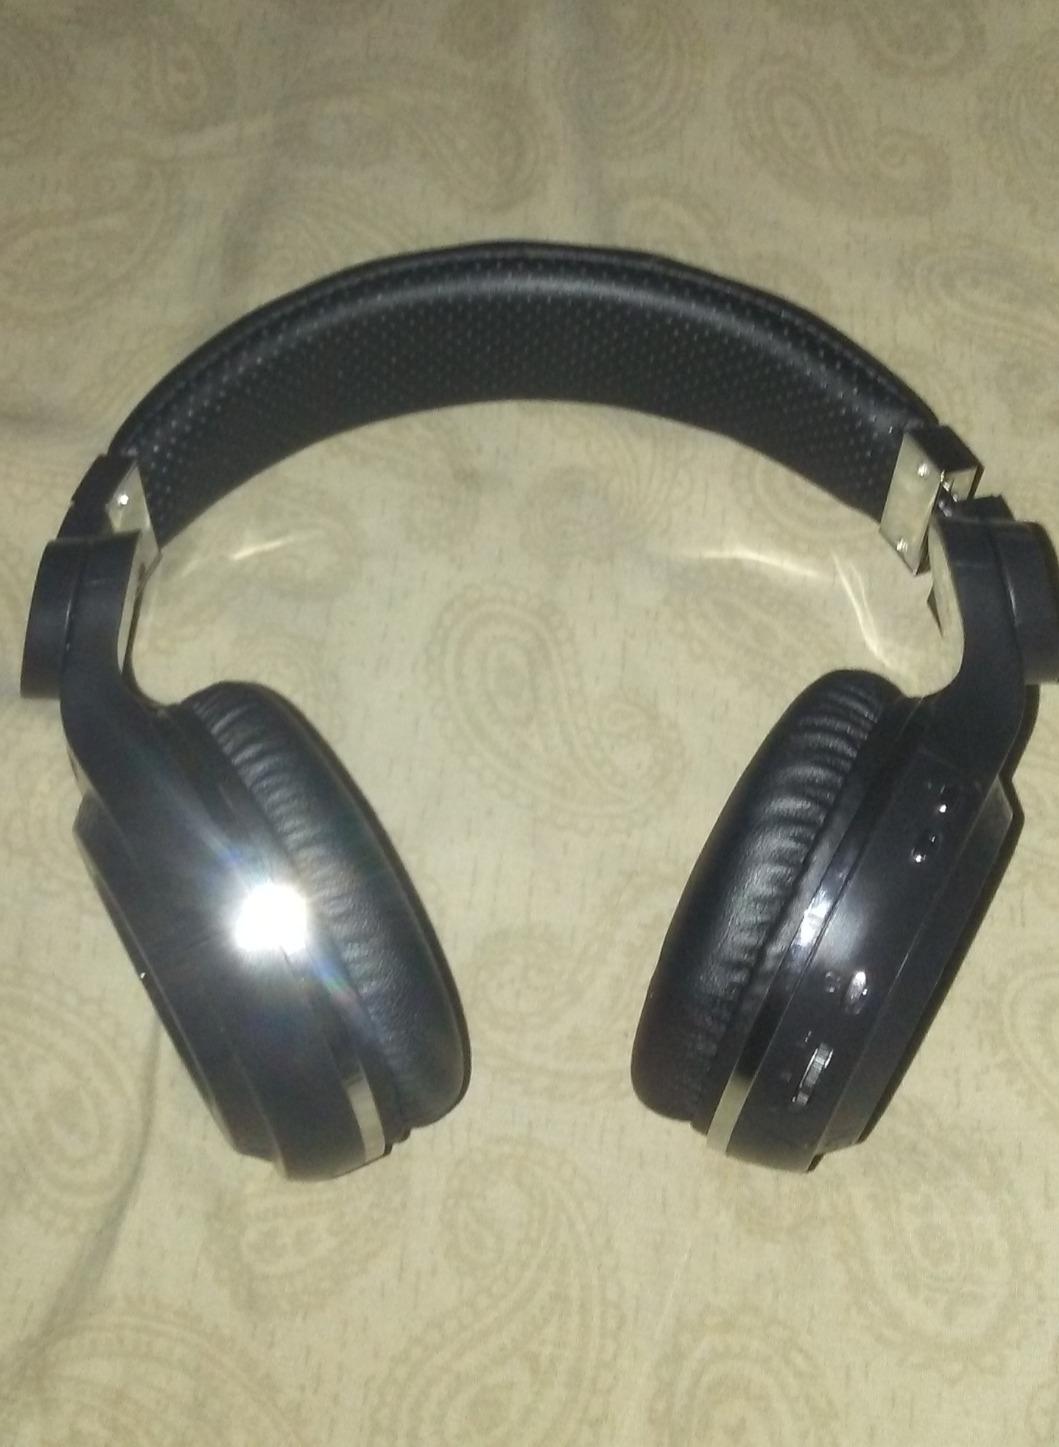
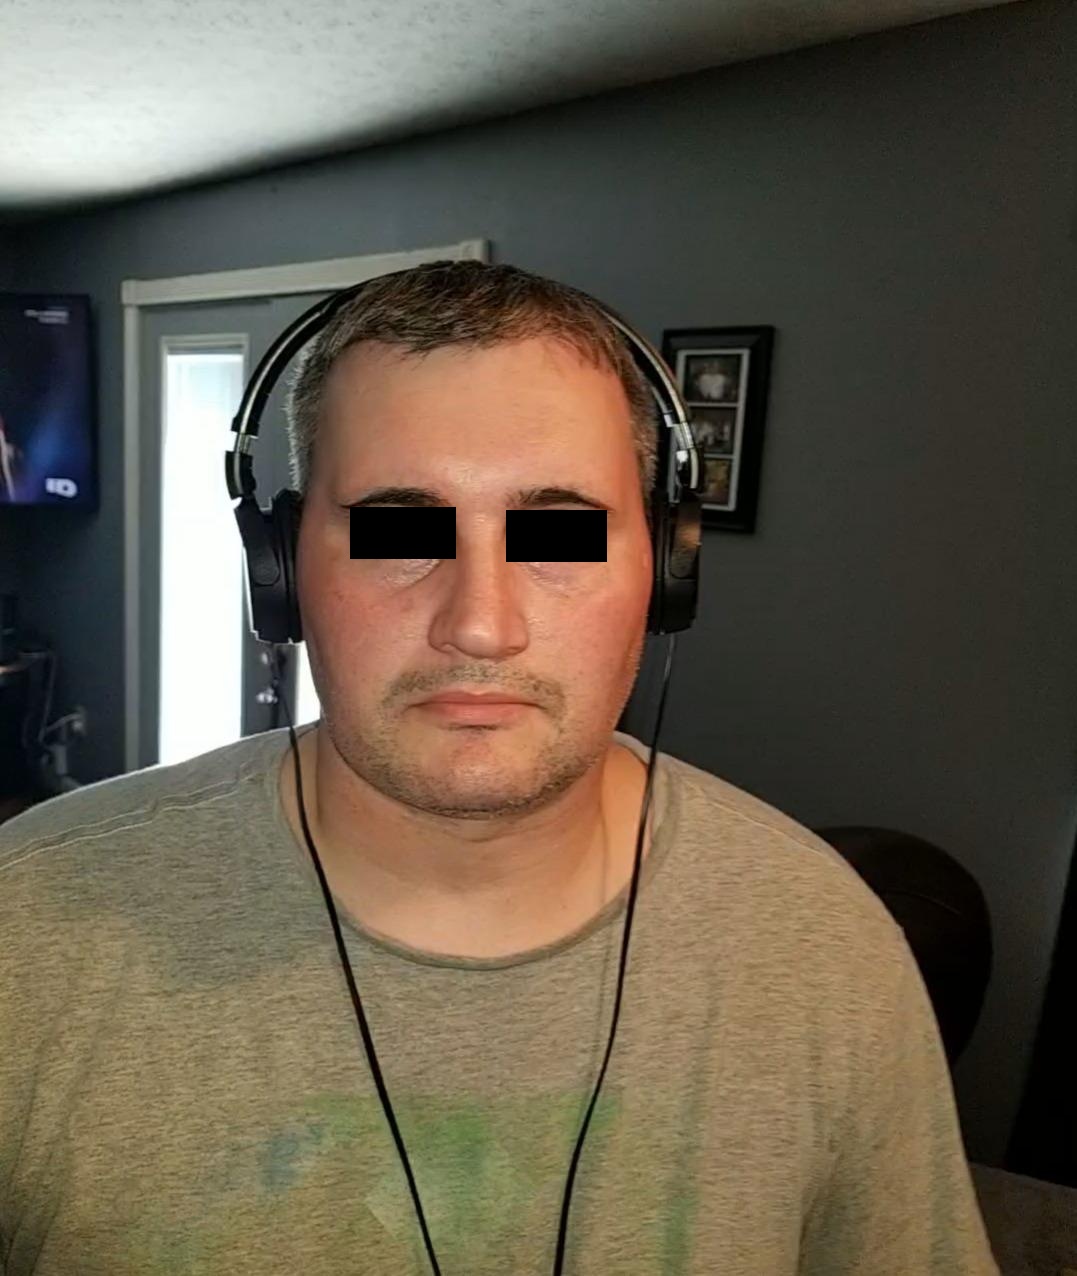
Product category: headphones
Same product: no